Baltagiya

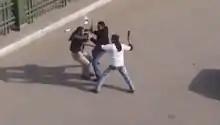
Police in civilian clothing beating a protester in Cairo

Baltagiya or Baltageya is an Egyptian slang word that generally means "goons", "thugs", "gangs" or "criminals", who are hired to attack the political opposition or civic protesters. Meanwhile, " "Baltaga" ", that etymologically derives from the Turkish word "baltacı" signifying an axeman, means doing harm or participating in collusion against someone or some people. Nonpolitical Baltagiya gangs appeared in Egypt in the 1980s; in the 1990s the Egyptian police decided to hire them, "outsourcing coercion to these Baltagiya, paying them well and training them to use sexualized brutality (from groping to gang rape) in order to punish and deter female protesters and male detainees, alike".